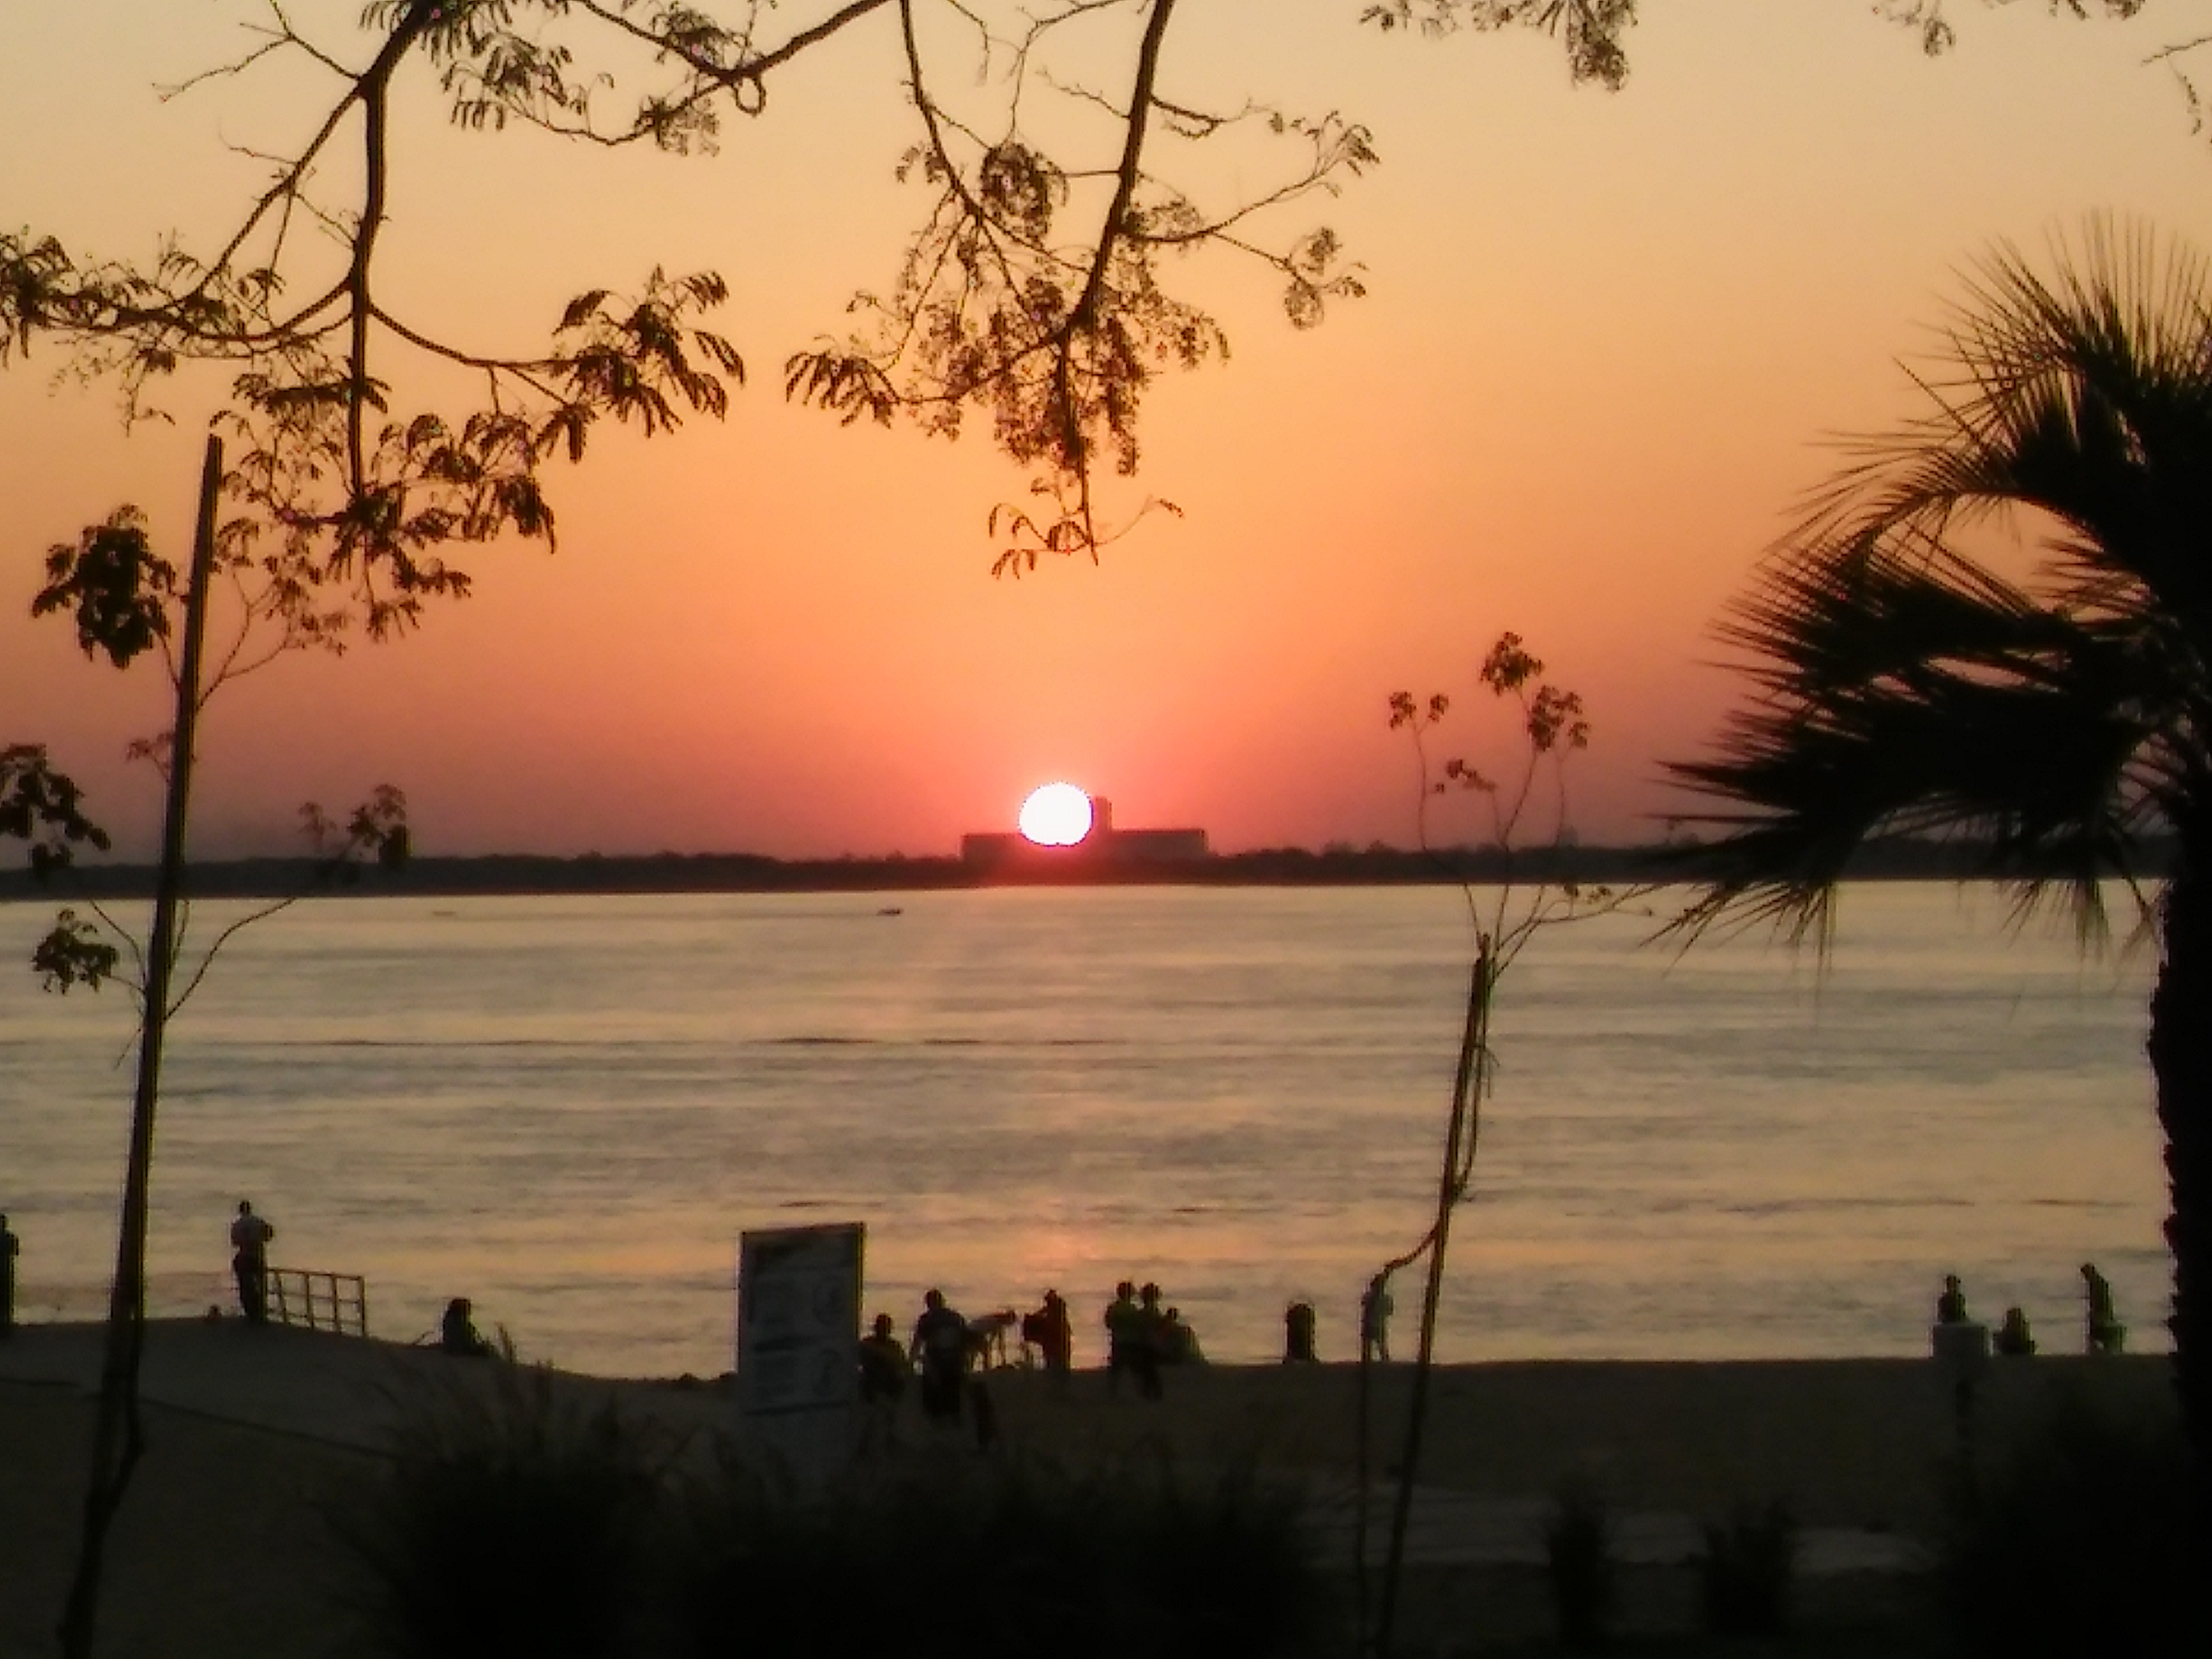
beach, sky, sunset, tree, sun, horizon, sunrise, afterglow, evening, morning, dusk, water, sea, calm, palm tree, cloud, woody plant, red sky at morning, arecales, sunlight, plant, vacation, astronomical object, photography, branch, river, lake, tropics, landscape, bay, dawn, bank, ocean, heat, coast